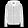
Label: Coat